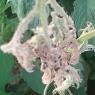
Crop: Tomato
Condition: bacterial-floundering-d